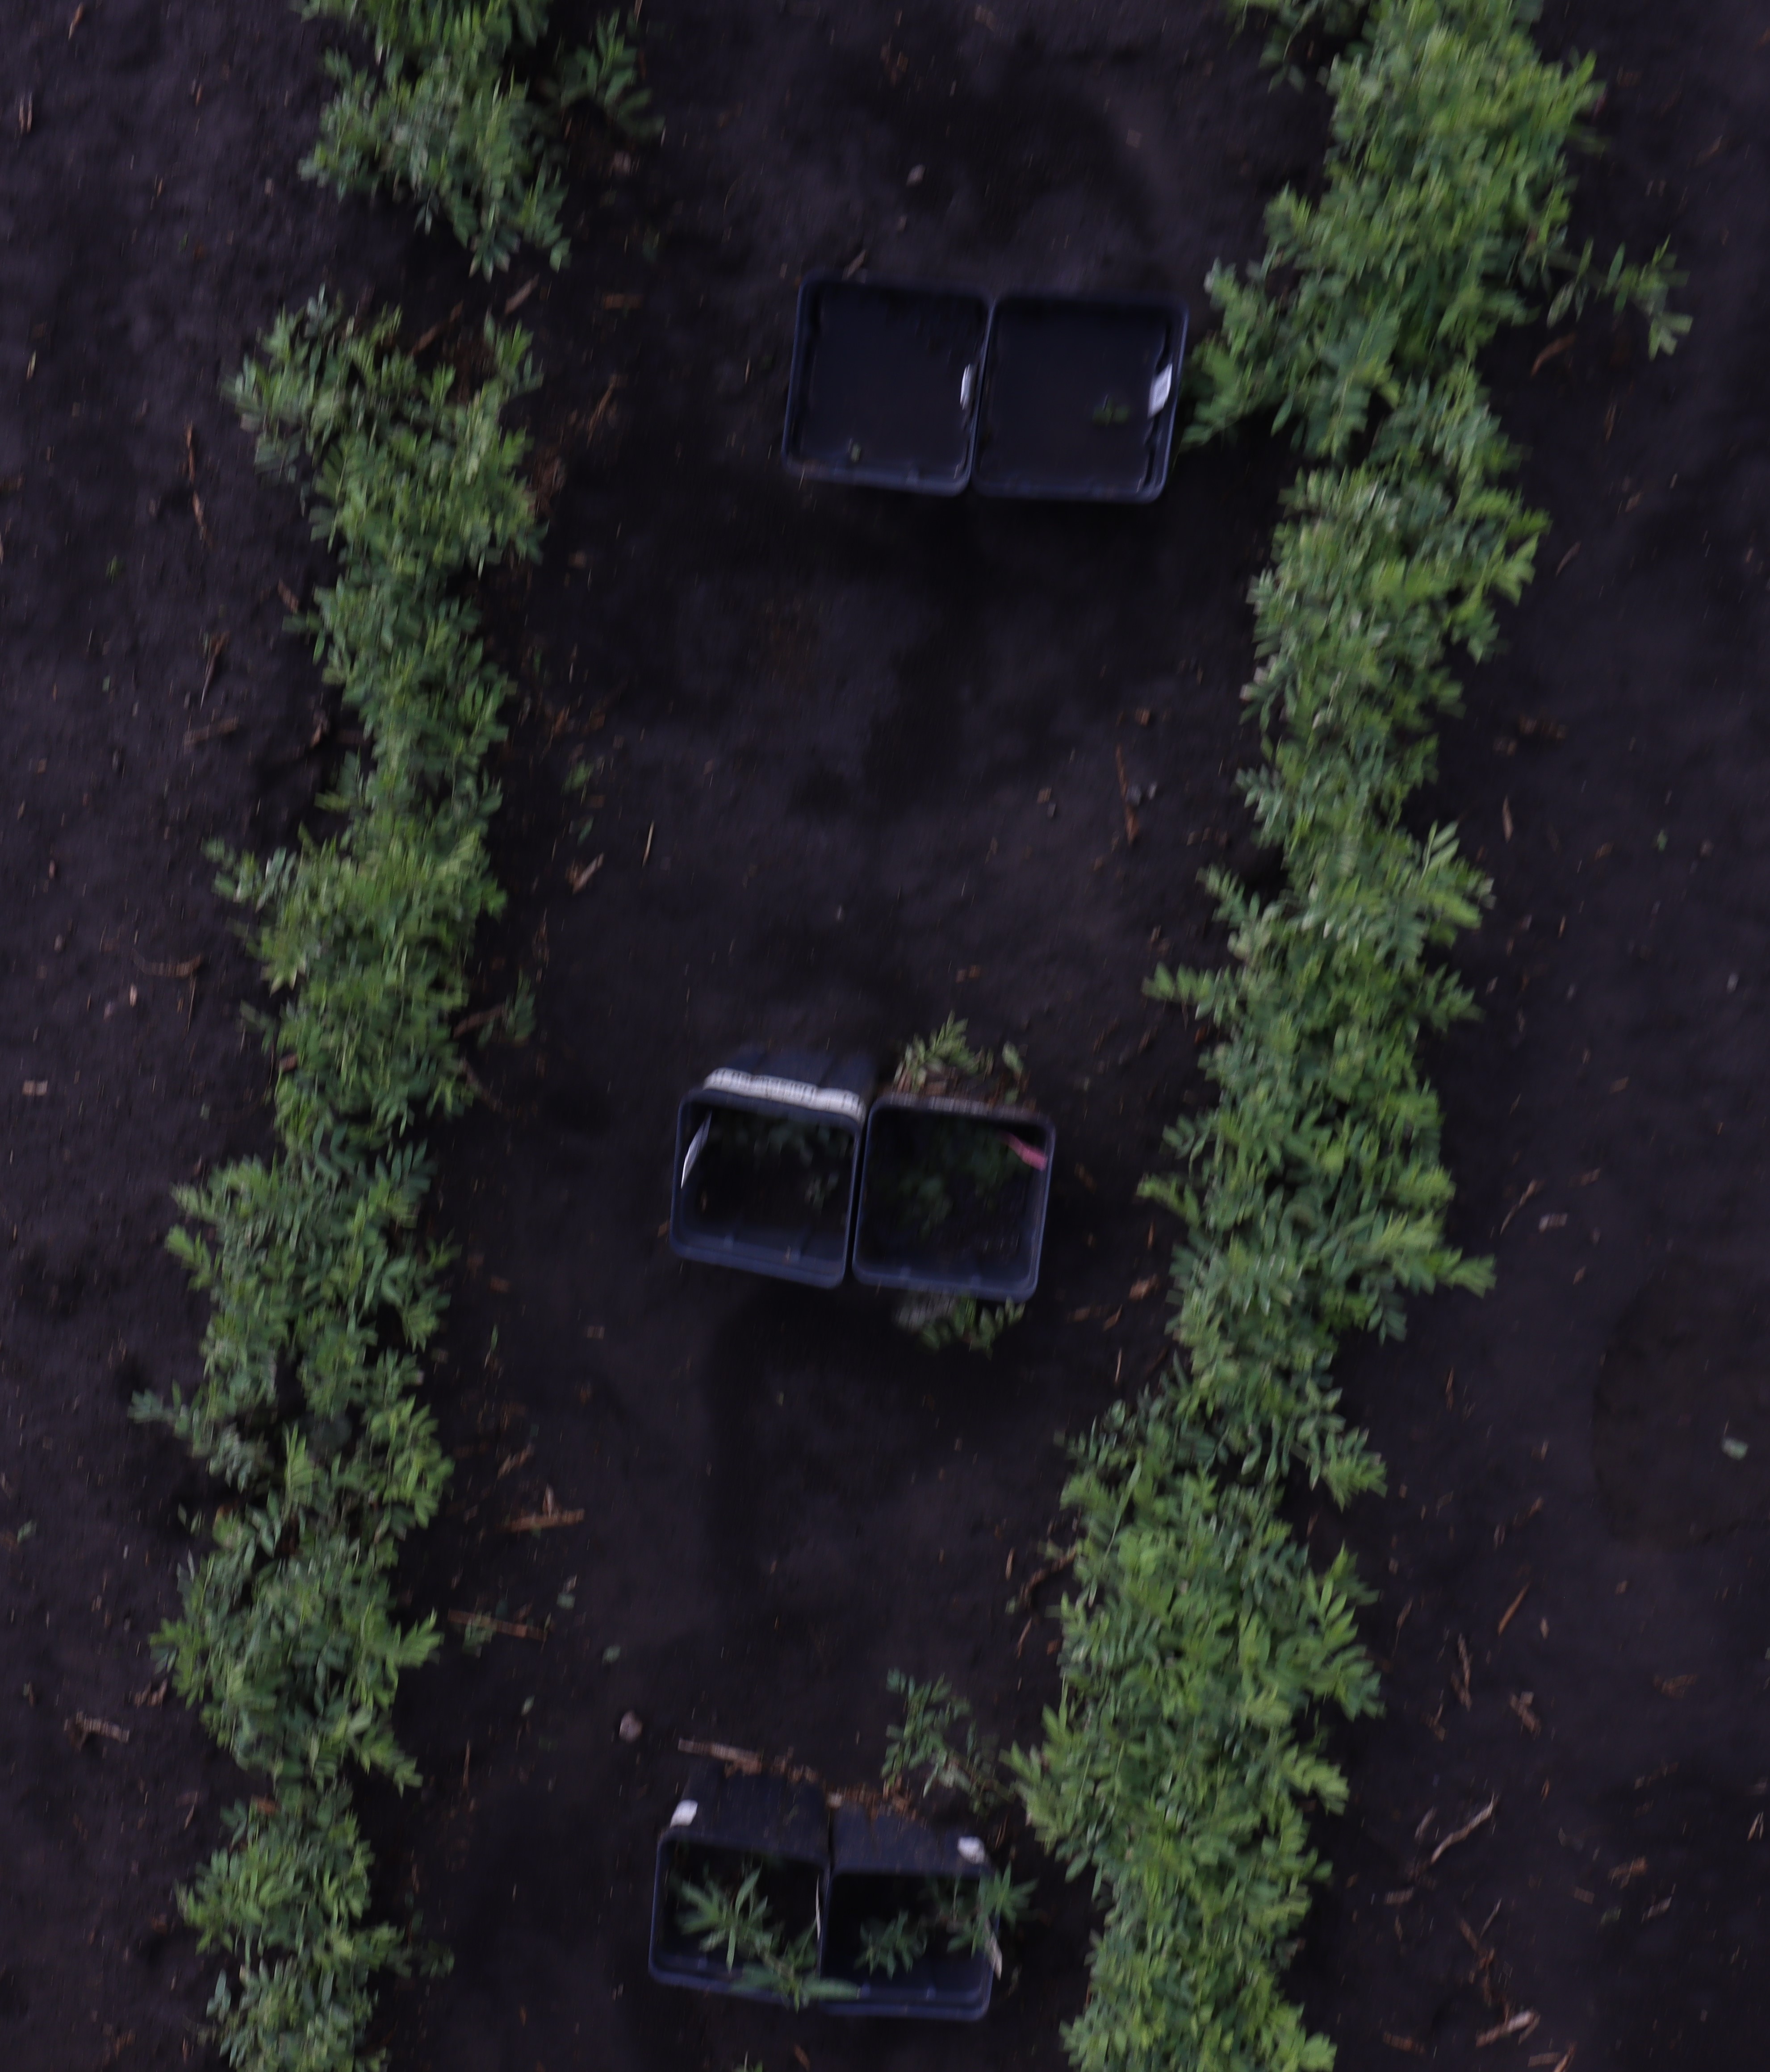
Crop: Lentil
Objects: Lentil, Lentil, Lentil, Lentil, Lentil, Lentil, Lentil, Lentil, Lentil, Lentil, Lentil, Lentil, Lentil, Kochia, Kochia